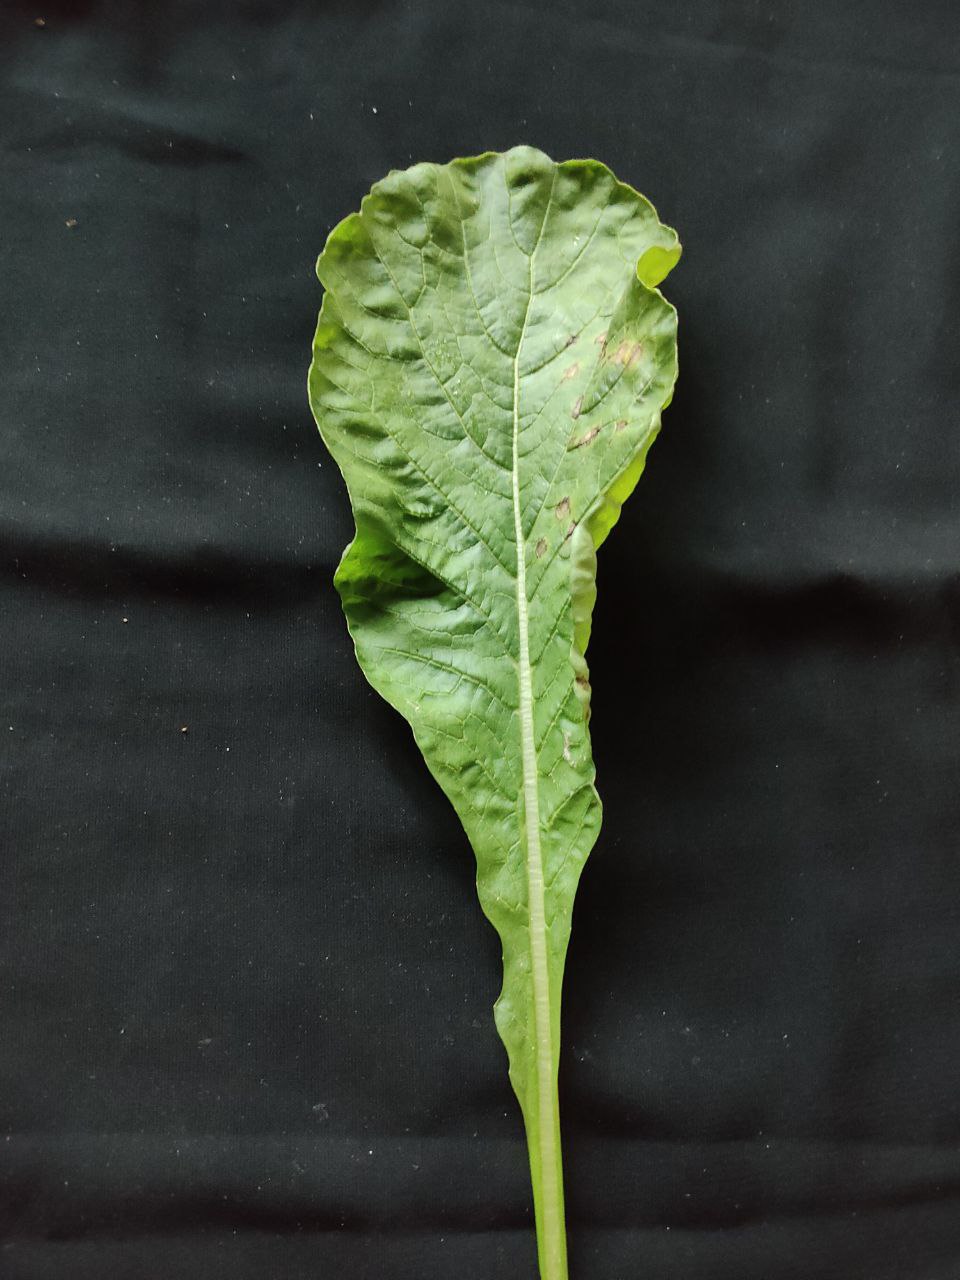
Label: Black leaf spot